W. H. Berry

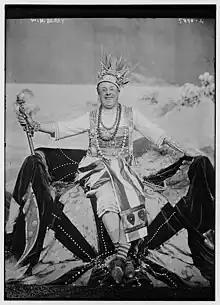
Berry

William Henry Berry (23 March 1870 – 2 May 1951), always billed as W. H. Berry, was an English comic actor. After learning his craft in pierrot and concert entertainments, he was spotted by the actor-manager George Grossmith Jr., and appeared in a series of musical comedies in comic character roles. His greatest success was as Mr. Meebles, the hapless magistrate in "The Boy" in 1917.